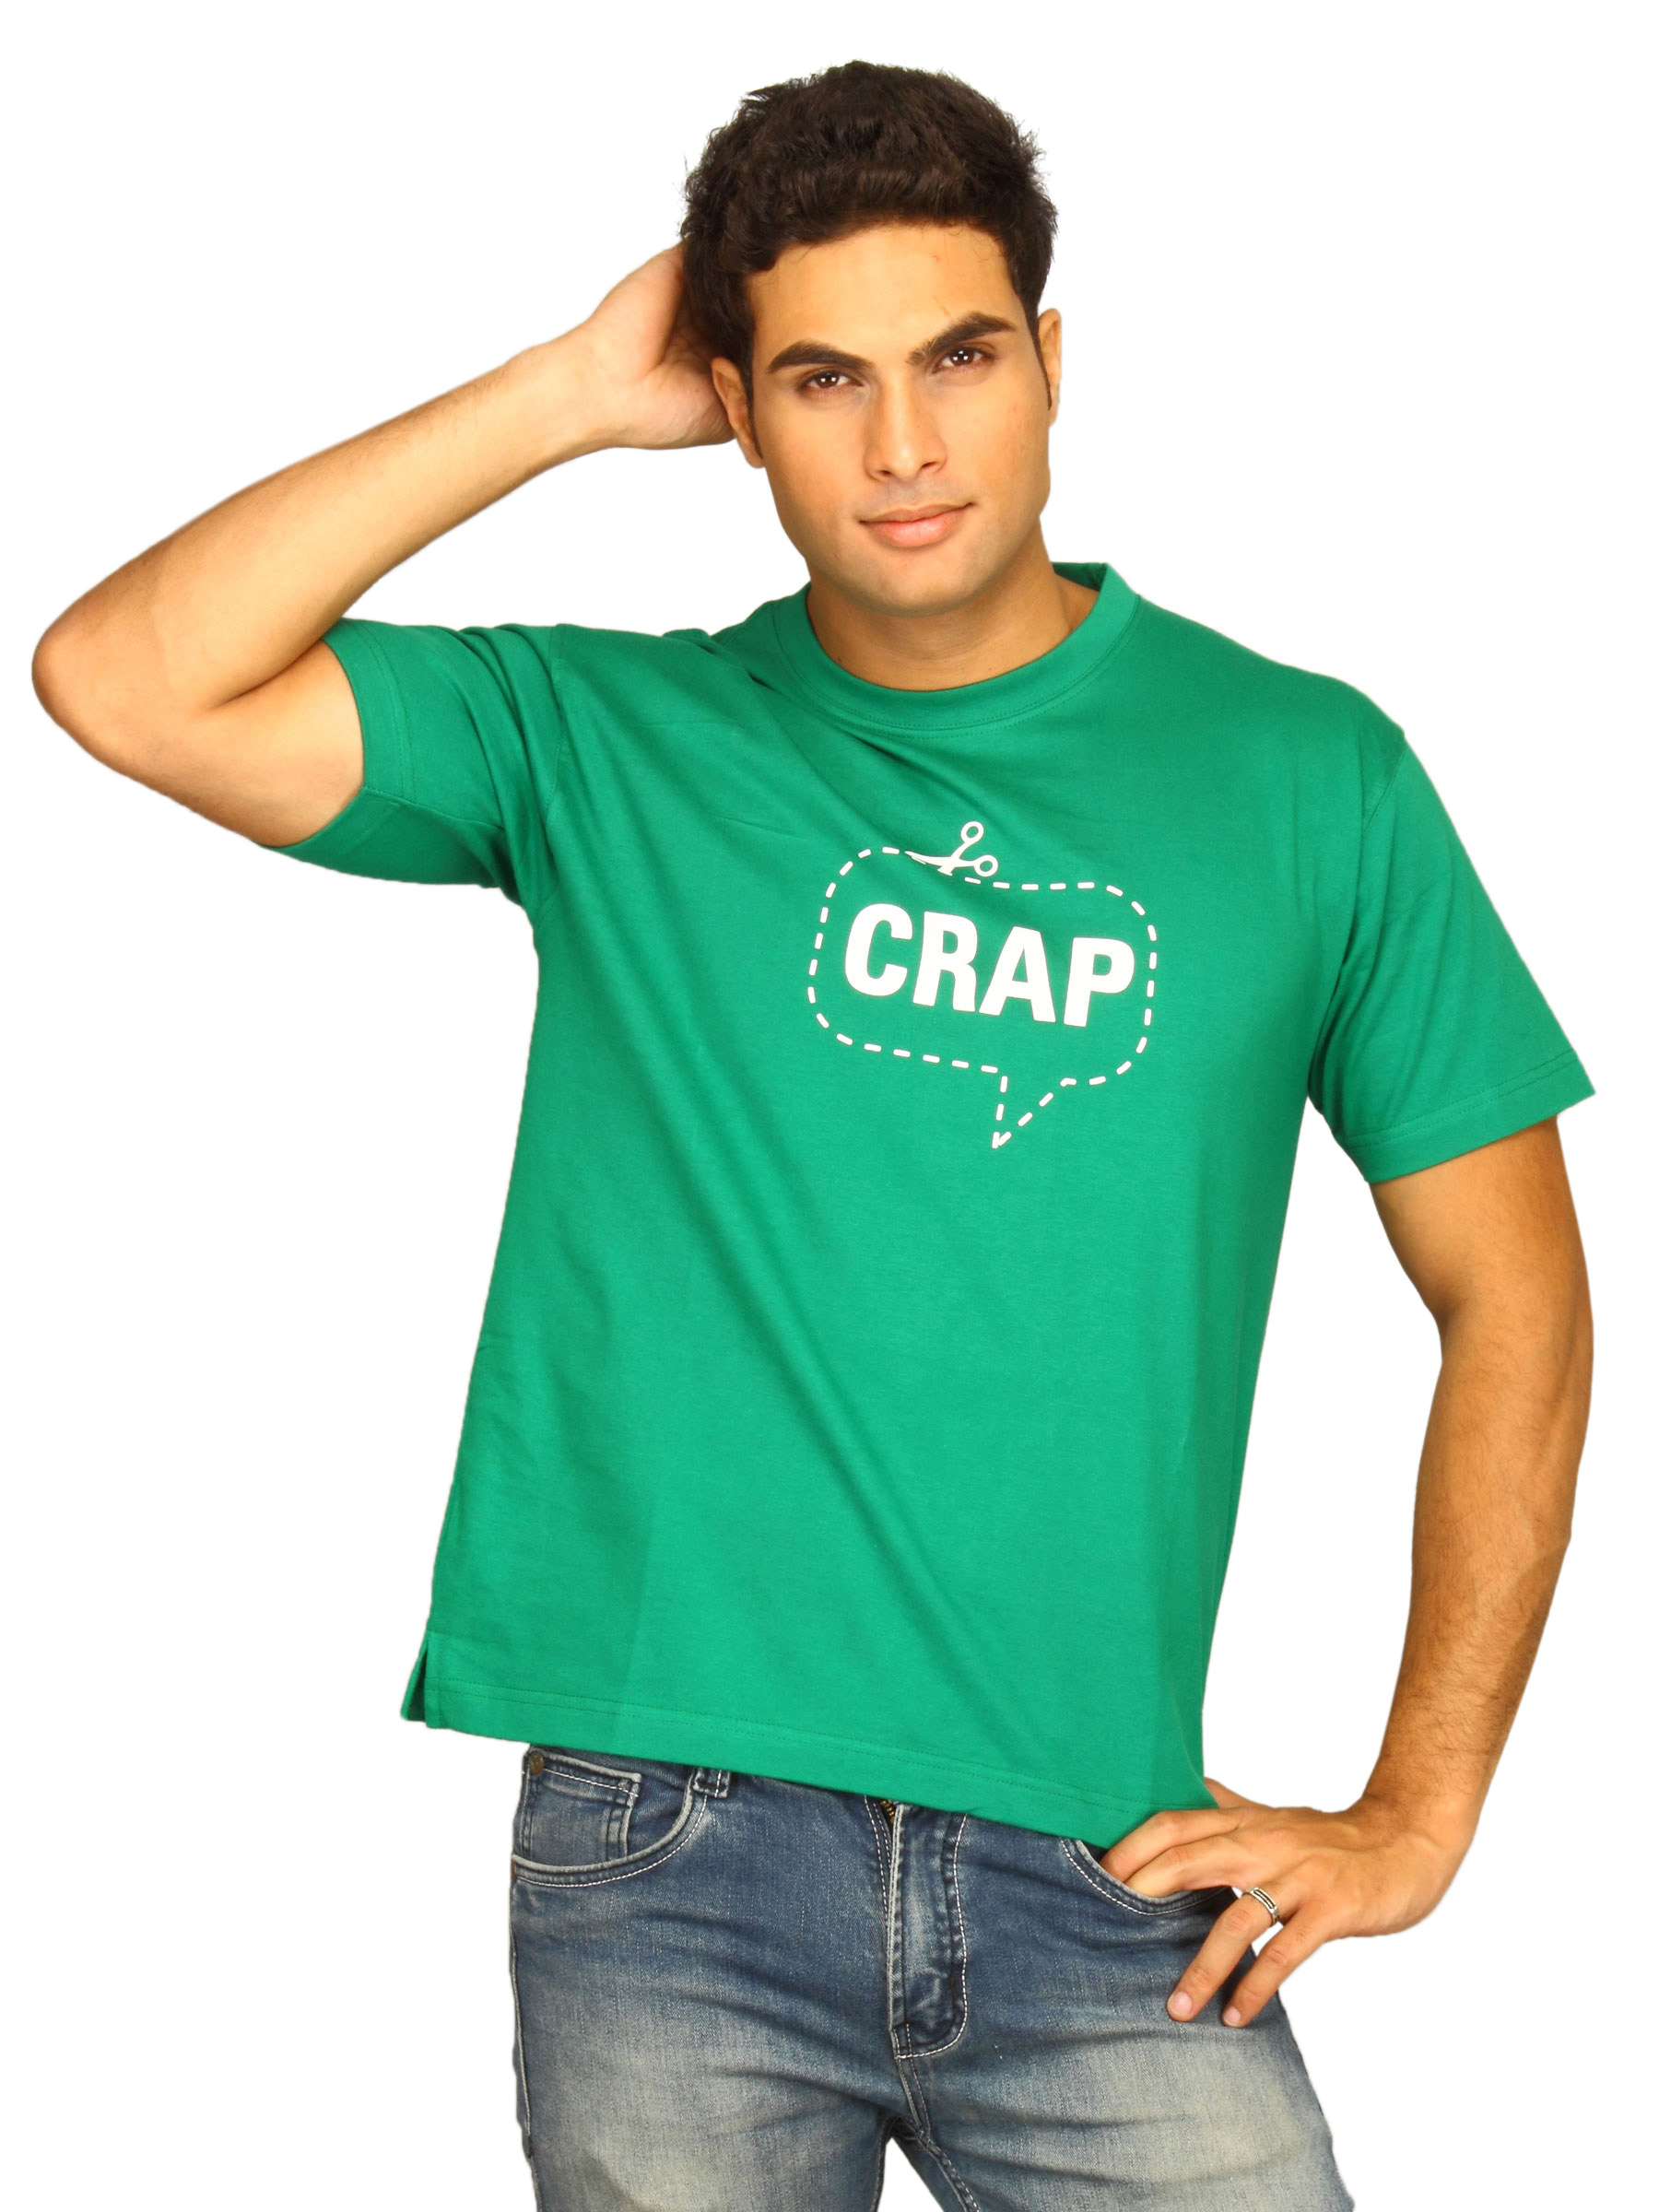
Tantra Men Cut The Crap Green T-shirt
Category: Apparel / Topwear / Tshirts
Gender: Men
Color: Green
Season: Summer 2011
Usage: Casual